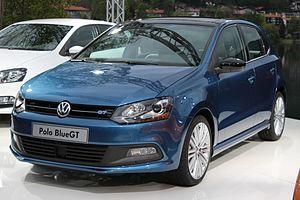
La Volkswagen Polo V est une automobile 5 places de la marque allemande Volkswagen apparue en 2009. Elle succède à la Polo IV. Elle a remporté le trophée européen de la voiture de l'année en 2010.